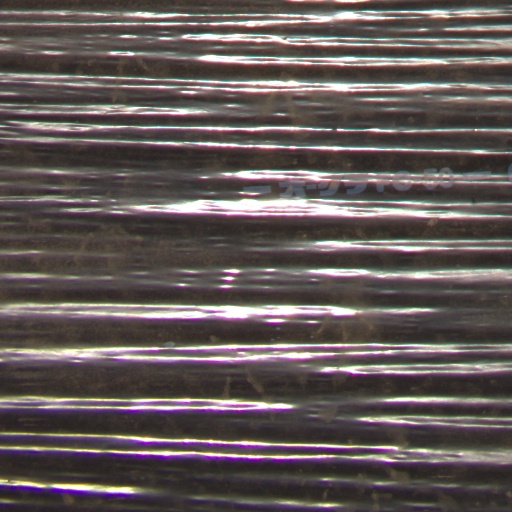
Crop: Jerusalem artichoke